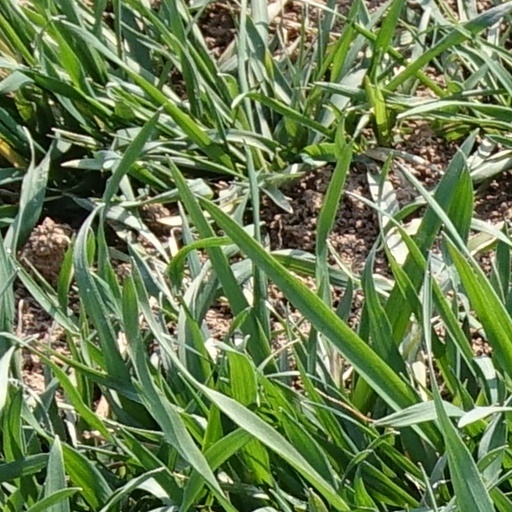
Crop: wheat